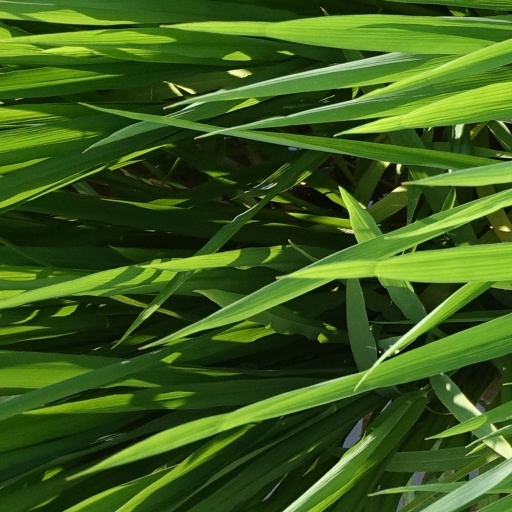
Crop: rice